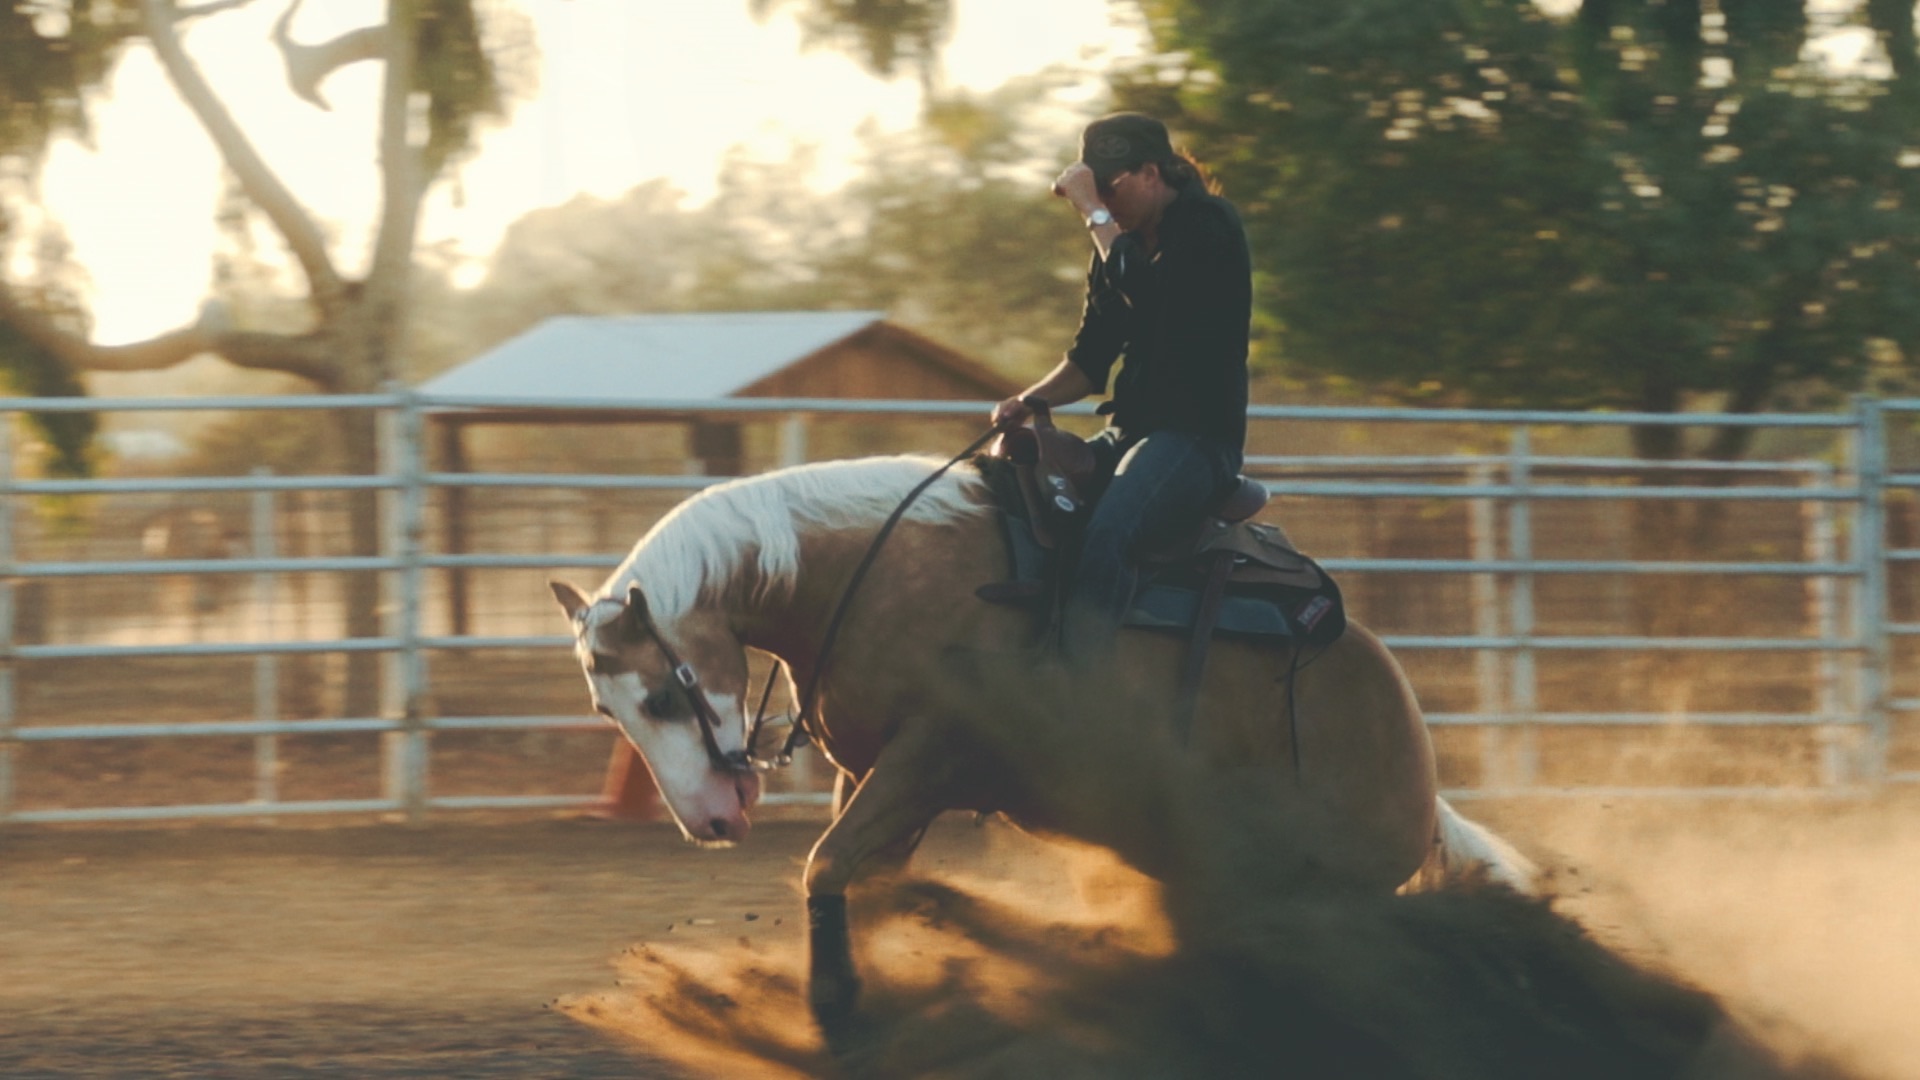
horse, stallion, rodeo, screenshot, western riding, equestrianism, eventing, traditional sport, barrel racing, horse like mammal, mustang horse, animal sports, equestrian sport, reining